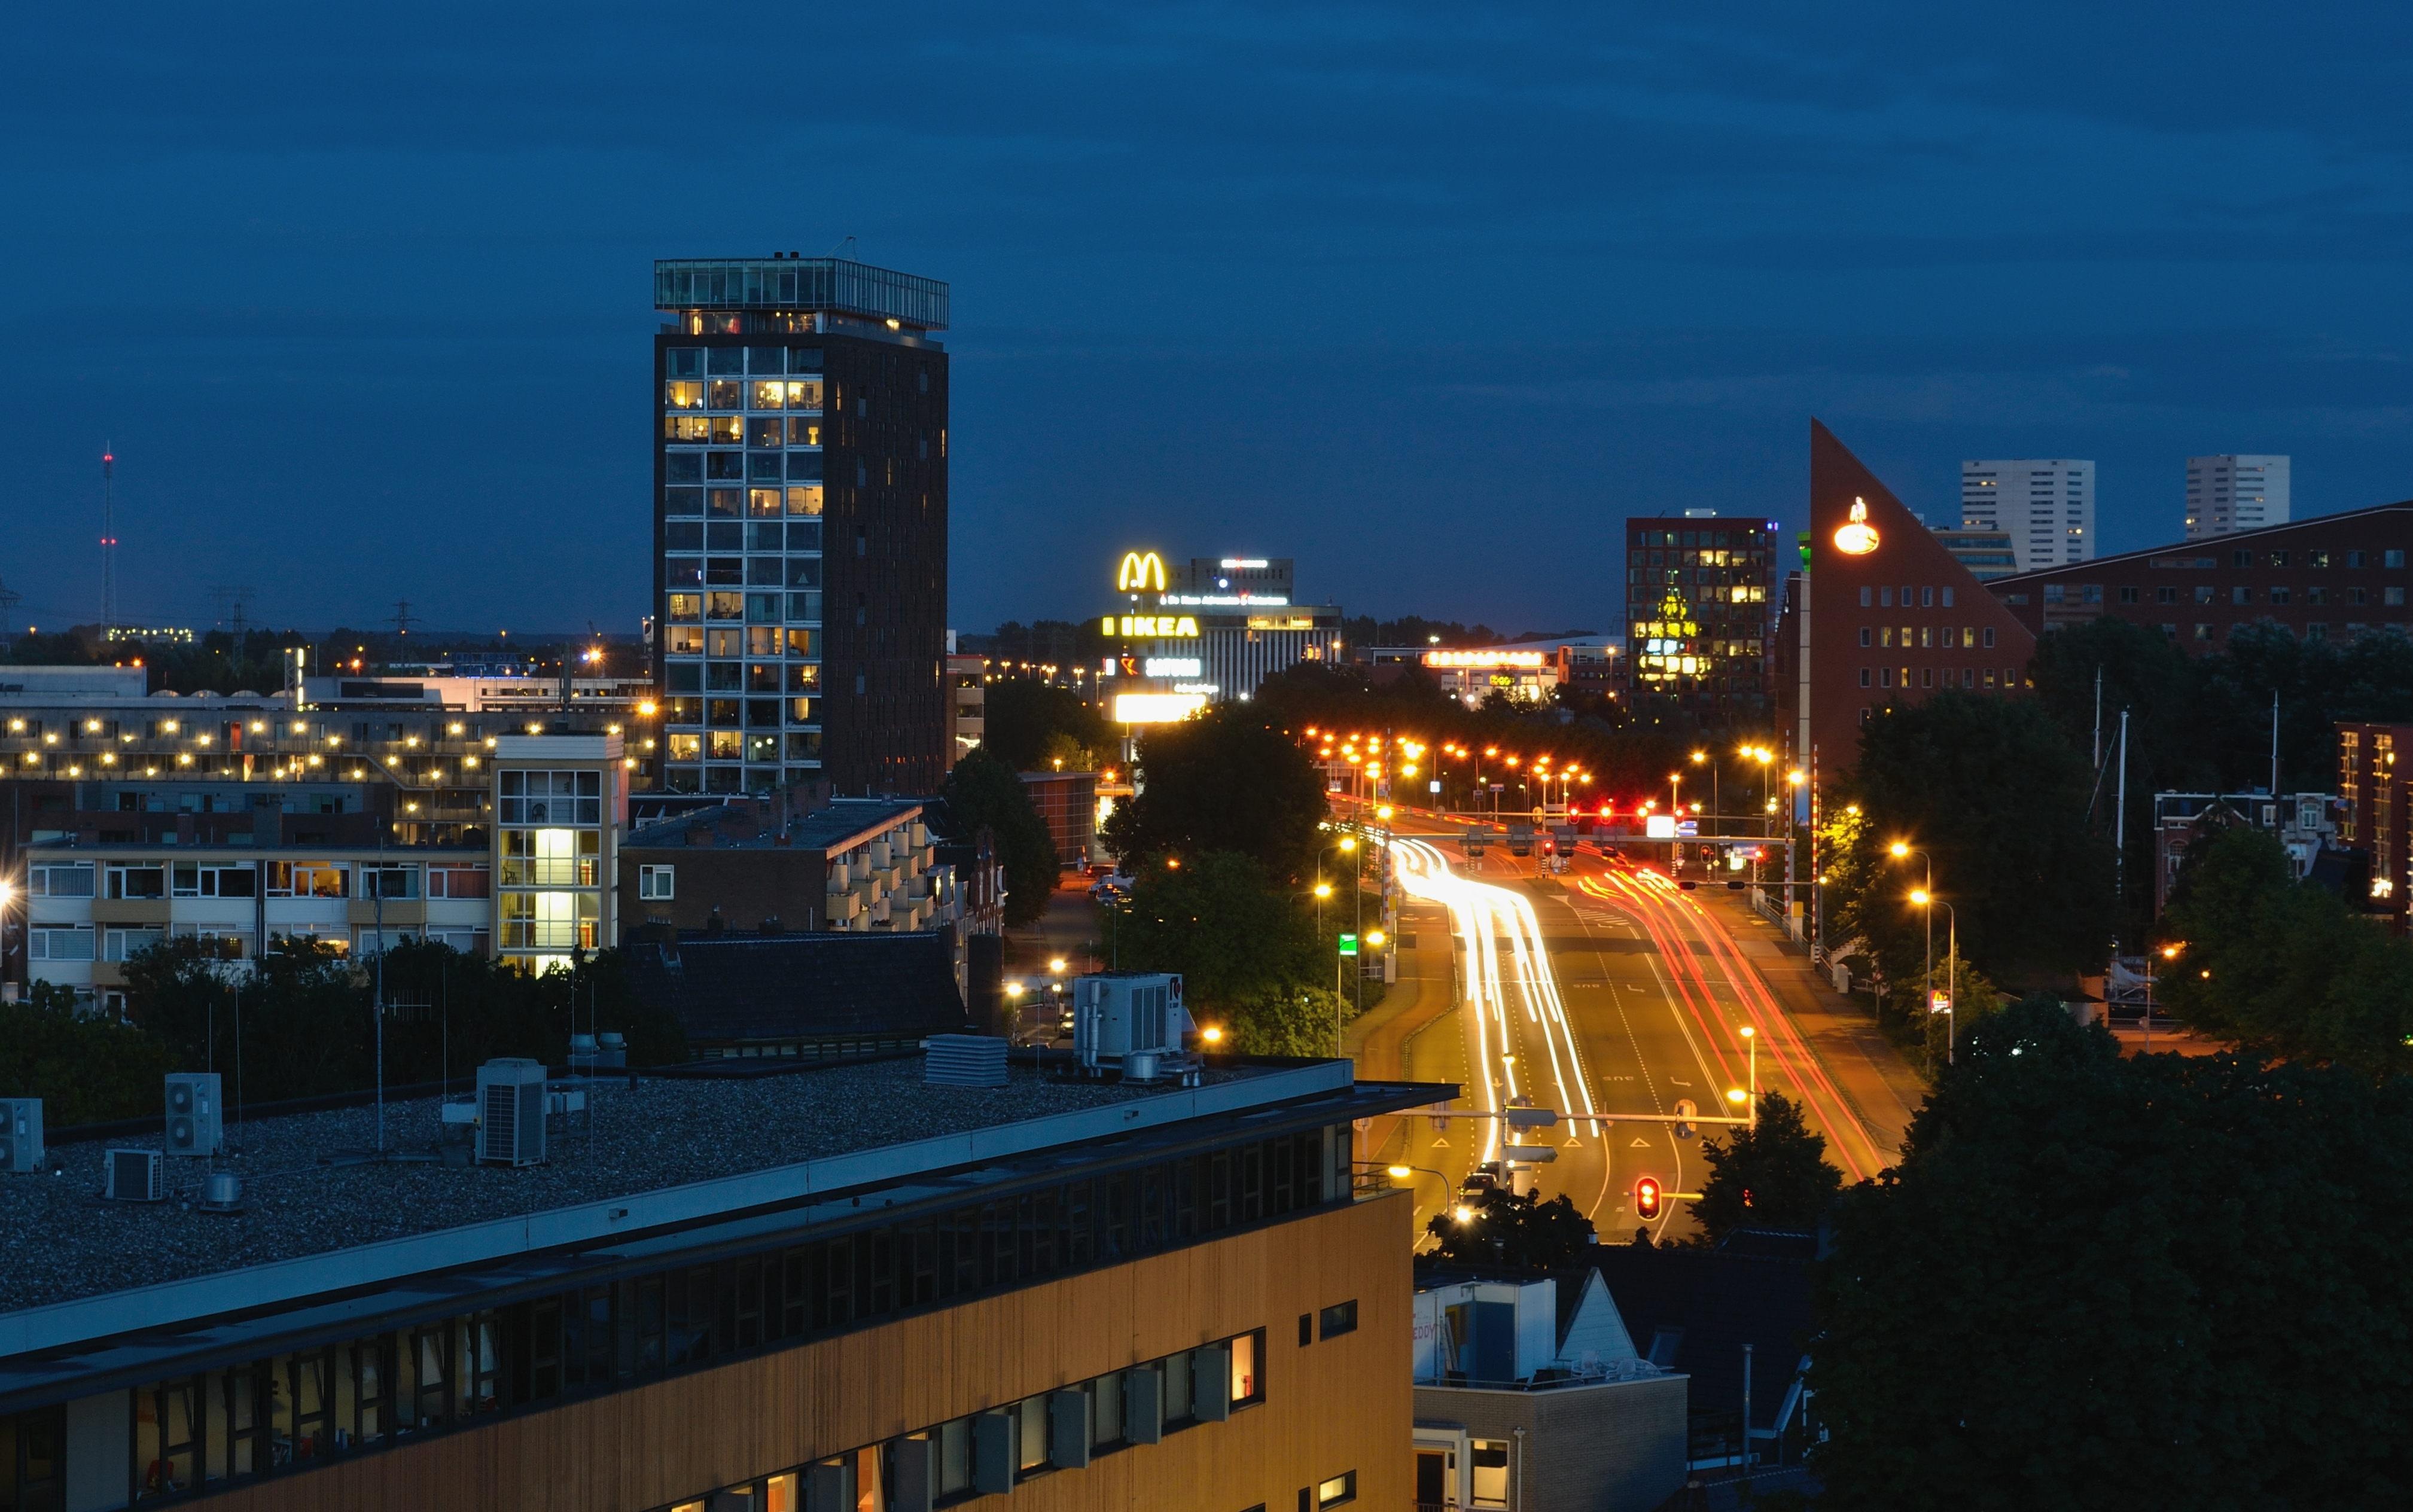
skyline, night, city, skyscraper, cityscape, downtown, dusk, evening, landmark, longexposure, metropolis, urban area, human settlement, metropolitan area